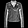
Label: Coat